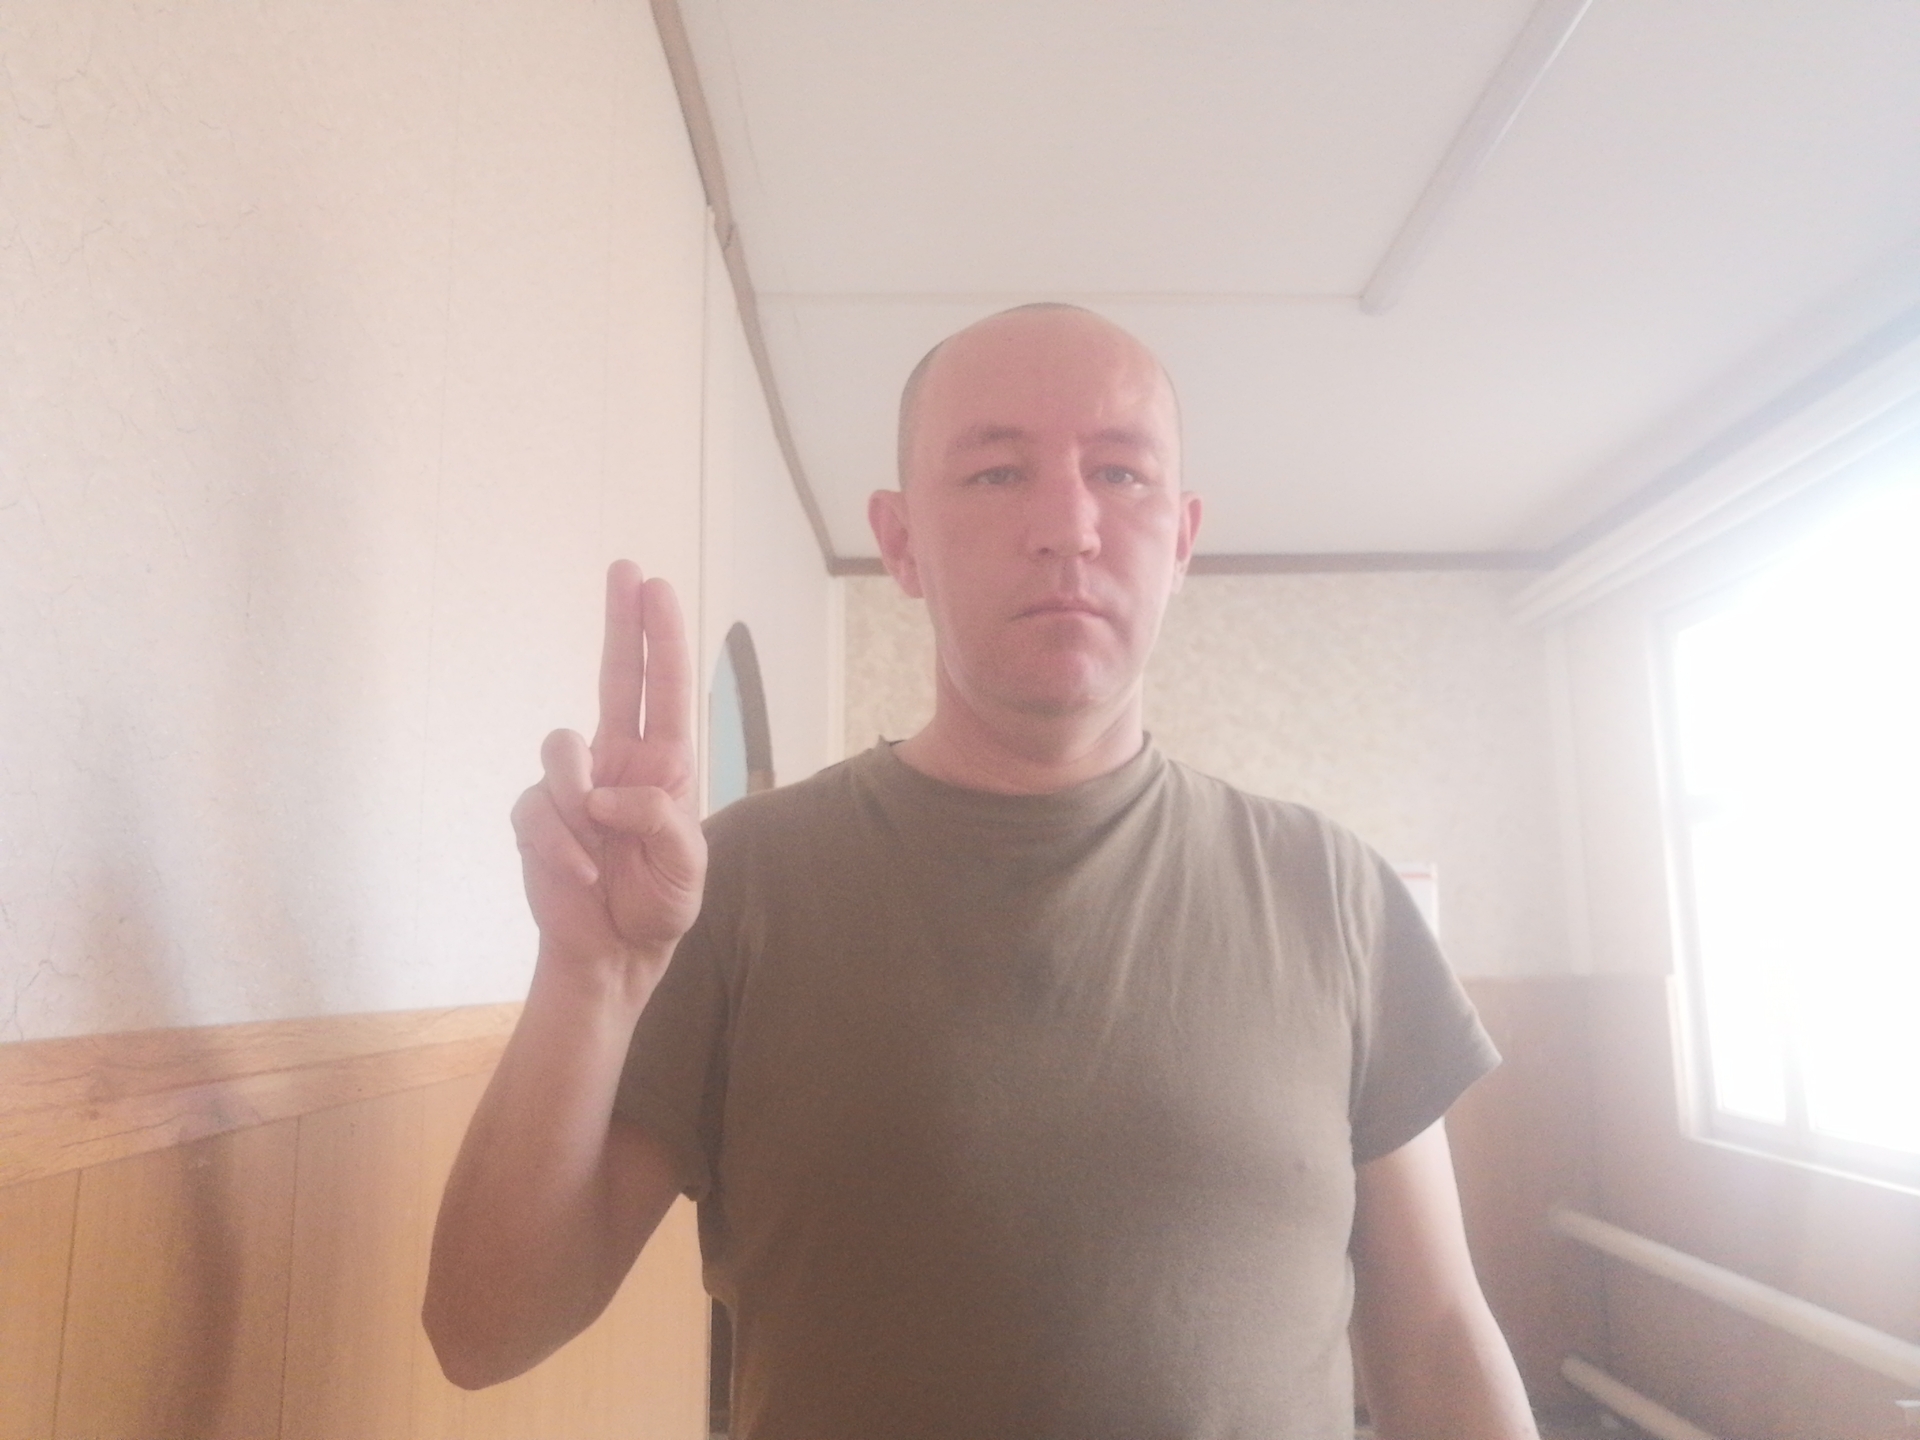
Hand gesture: two_up